Steve Martin filmography

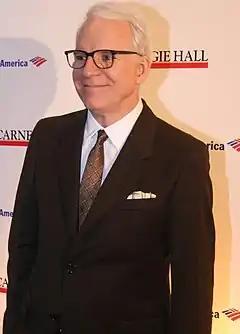
Martin at the 120th Anniversary of Carnegie Hall in New York City in April 2011

Steve Martin starred in such films as "The Jerk" (1979), "Dead Men Don't Wear Plaid" (1982), "The Man with Two Brains" (1983), "All of Me" (1984), "Three Amigos" (1986), "Roxanne" (1987), "Planes, Trains and Automobiles" (1987), "Dirty Rotten Scoundrels" (1988)